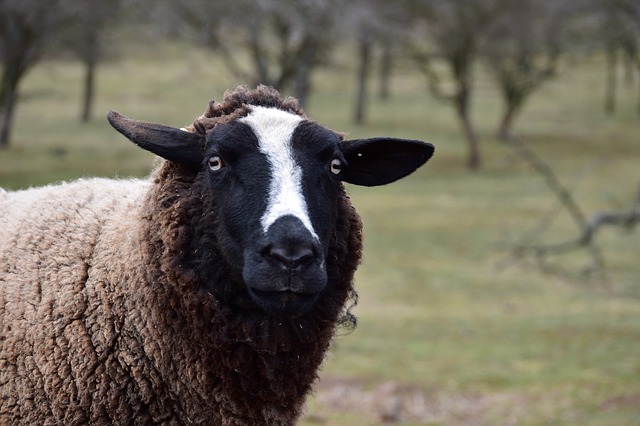
Label: pecora